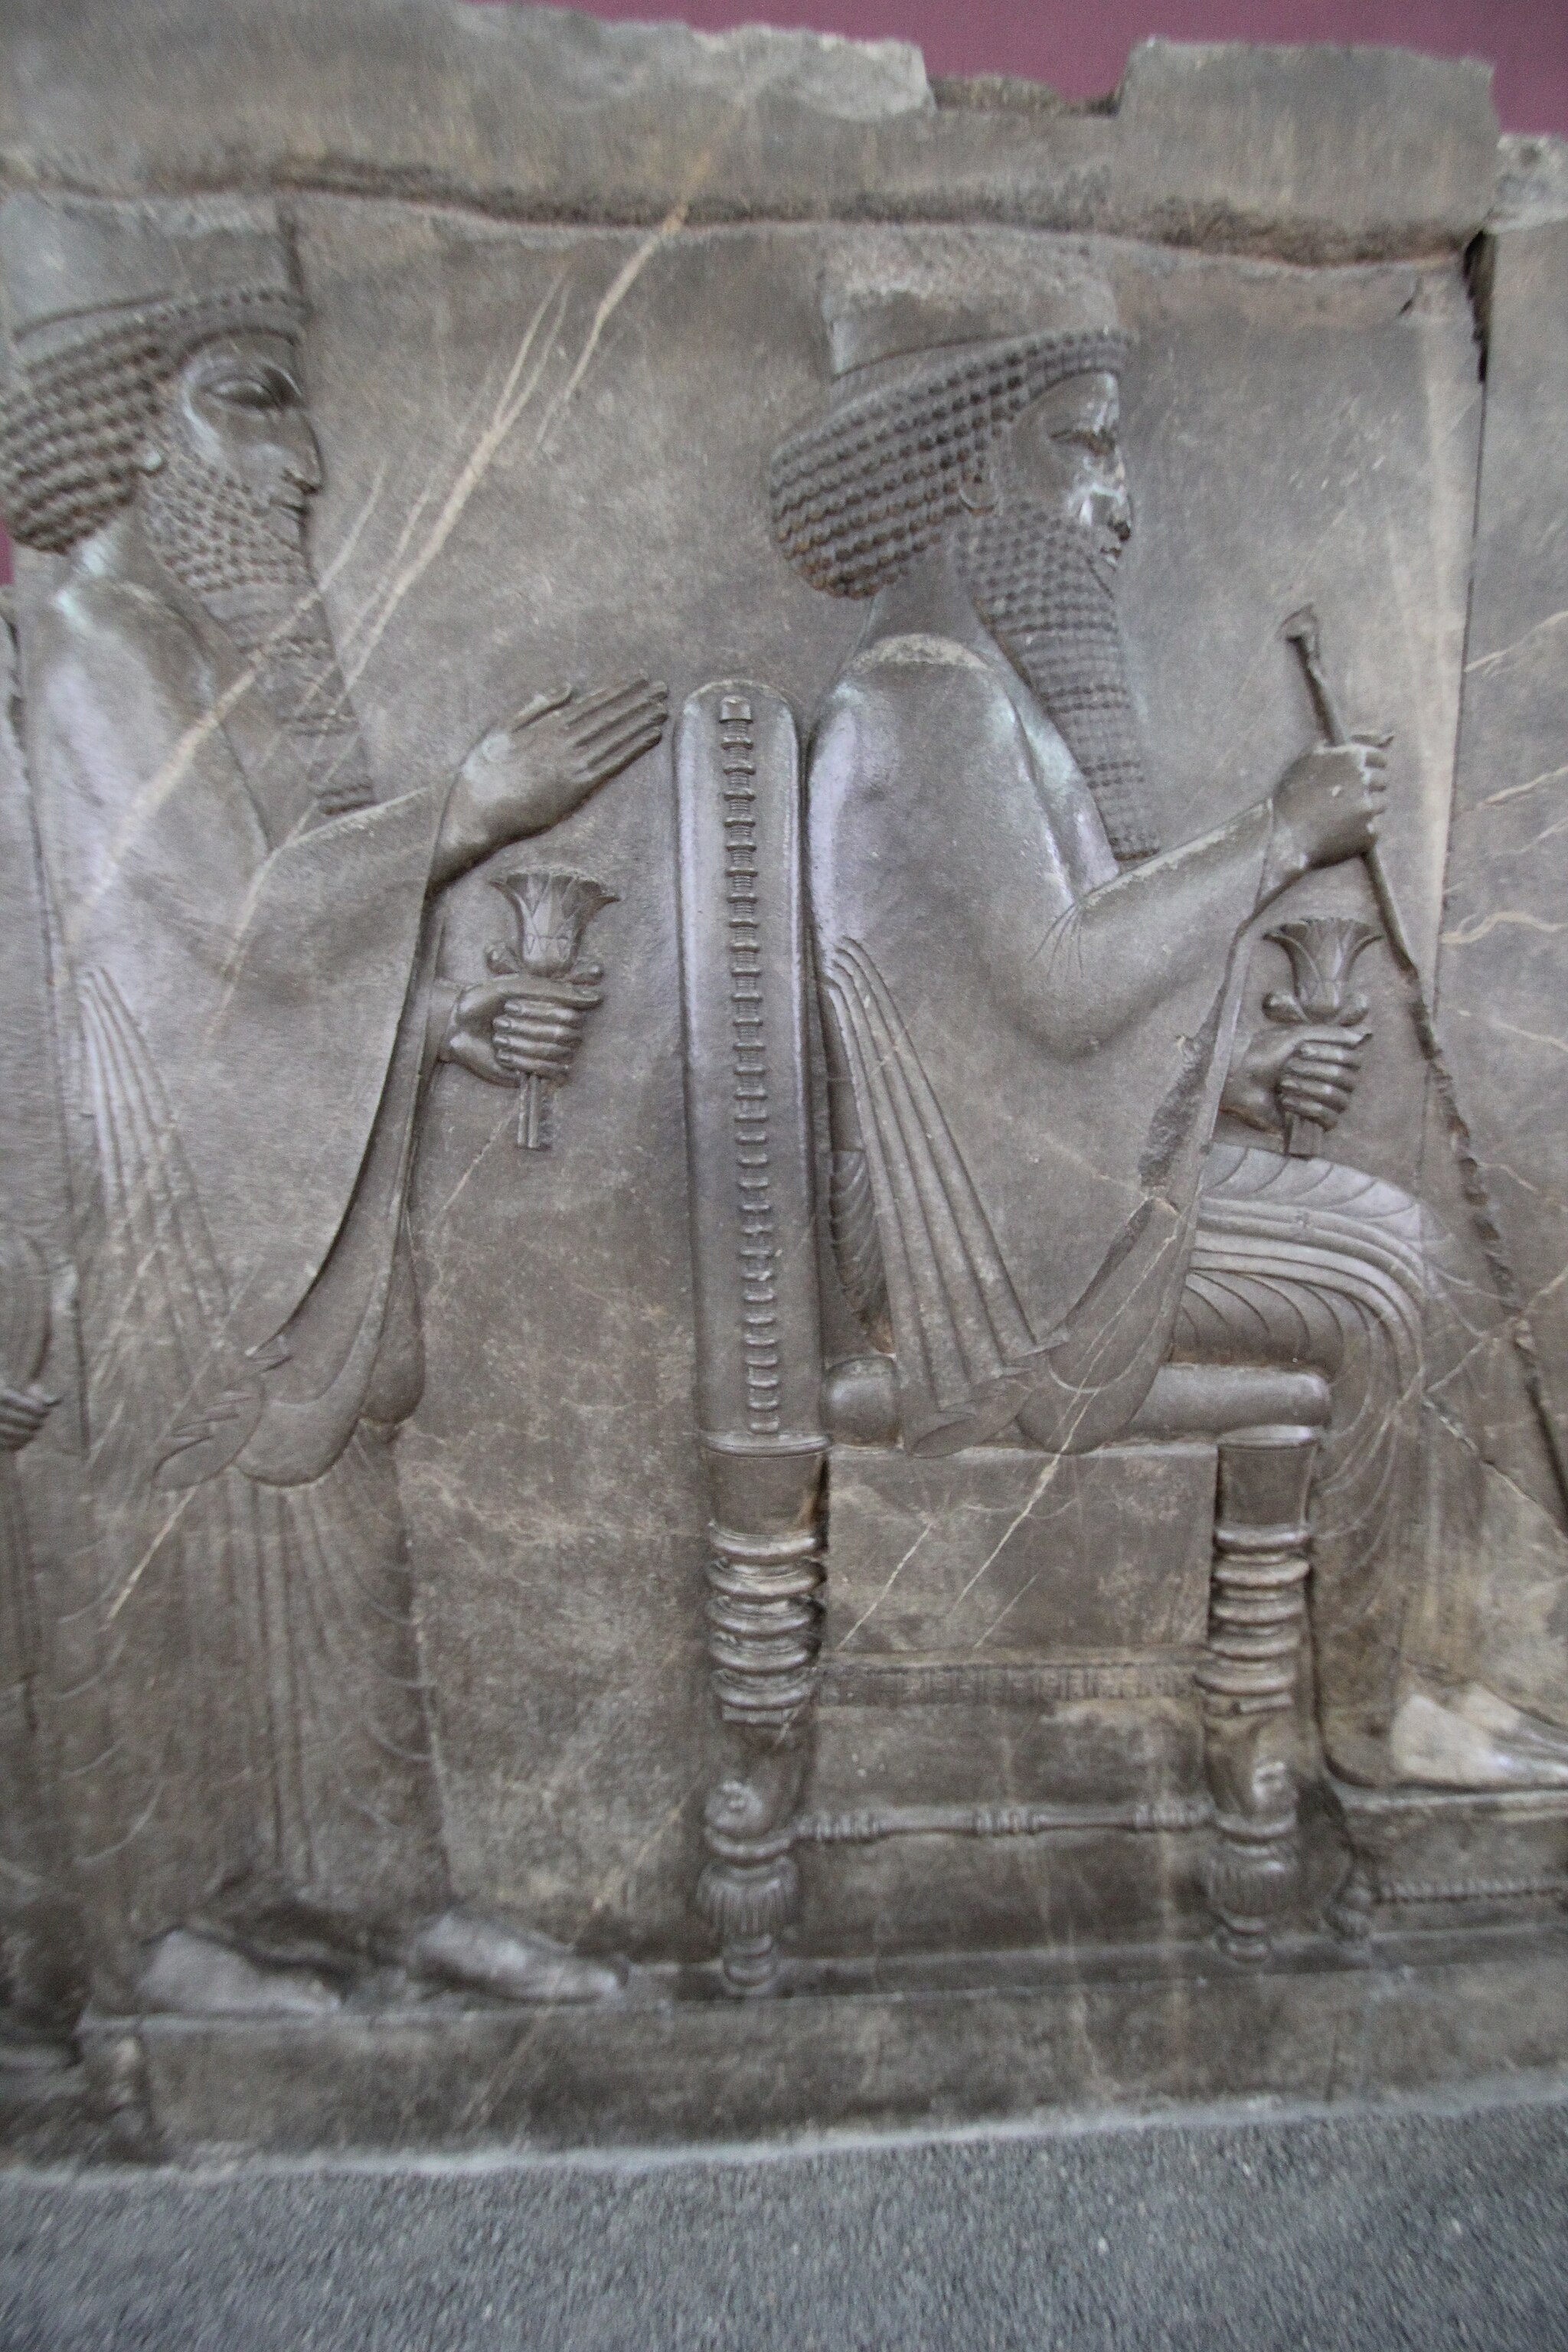
Title: National Museum of Iran (6224078736)
Description: National Museum of Iran
Date: 2011-09-21 04:30
Categories: Files with coordinates missing SDC location of creation, Flickr images reviewed by FlickreviewR 2, Audience scene of Darius (or Xerxes I)